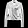
Label: Coat